Libya–Sudan border

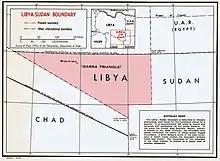
Map of Libya-Sudan border

The Libya–Sudan border is 382 km (237 mi) in length and runs from the tripoint with Egypt in the north to the tripoint with Chad in the south.